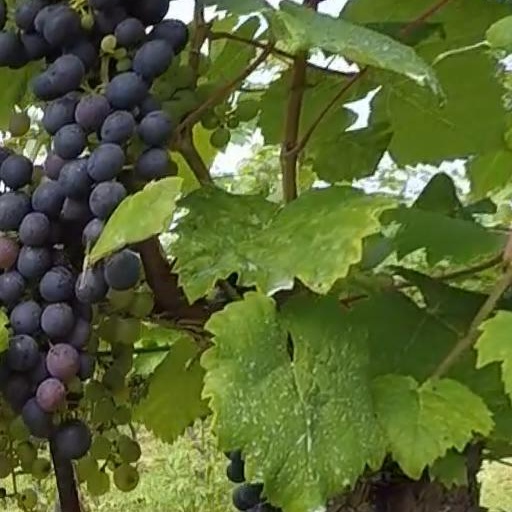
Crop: grape